Battles and operations of the Indian National Army

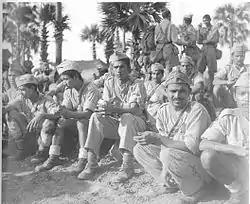
Troops of the Indian National Army who surrendered at Mount Popa, April 1945.

The strategy of operation of the Indian National Army, in relation to the opening Japanese offensive, was to be of a guerrilla force that would initiate defections among the British Indian troops, as well as garner support and sympathy among the local population for the INA.